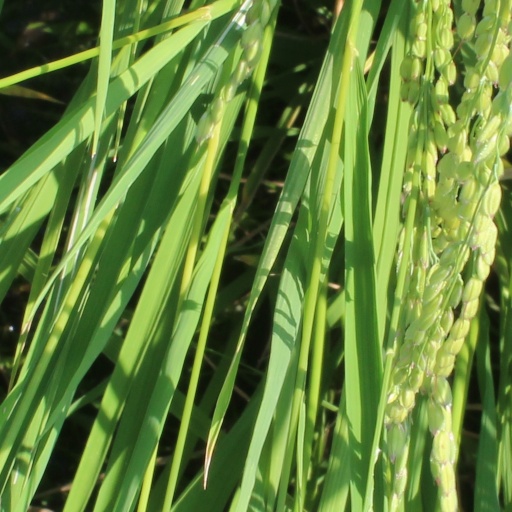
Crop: rice